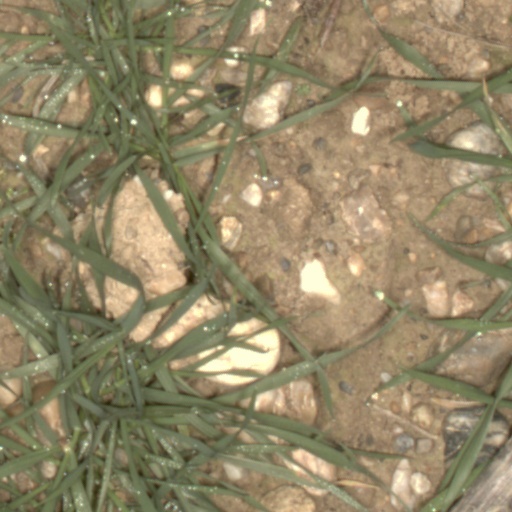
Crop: wheat